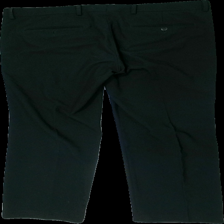
View: back
Type: Trousers
Category: Men
Brand: Not in the list
Brand text on label: j. ferrar
Colors: Black
Cut: Regular
Season: All
Stains: Minor
Price range: 100-150
Recommended usage: Reuse